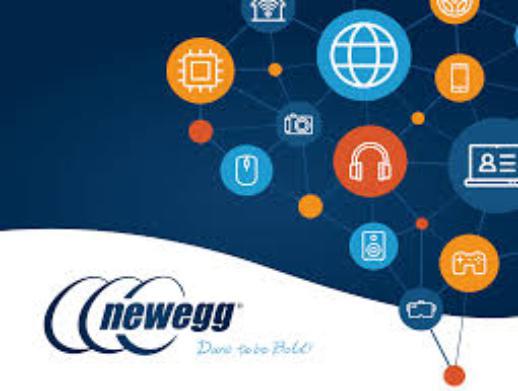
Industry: Others